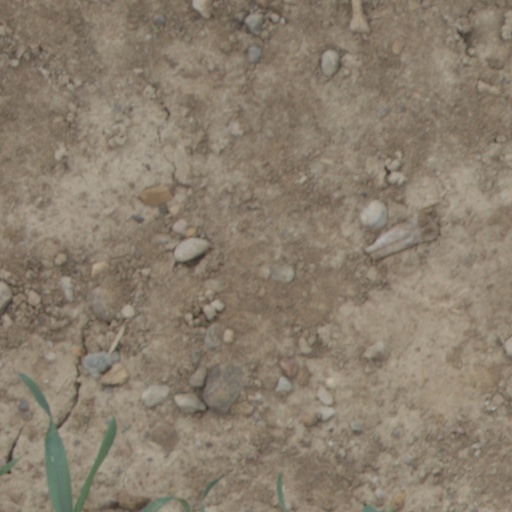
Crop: wheat